Qelelevu

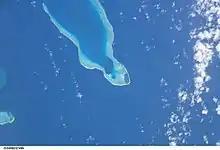
Qelelevu satellite view.

Qelelevu or Nggelelevu is a coral islet in Fiji, a member of the Ringgold Isles archipelago, which forms an outlier to the northern island of Vanua Levu.